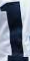
Number: 1